Ansel Bourne

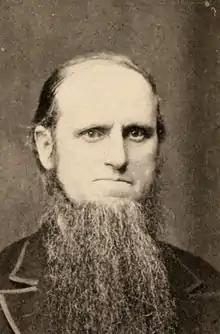
Ansel Bourne

Ansel Bourne (1826–1910) was a famous 19th-century psychology case due to his experience of a probable dissociative fugue. The case, among the first ever documented, remains of interest as an example of multiple personality and amnesia. Among the doctors who treated Bourne was William James.